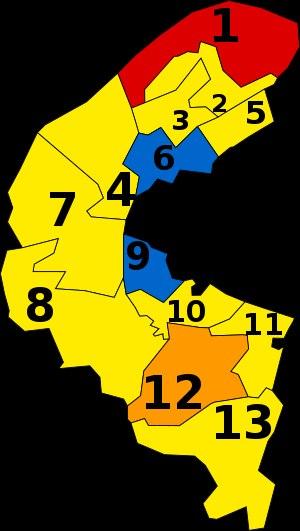
Les élections législatives françaises de 2017 se tiennent les 11 et 18 juin 2017.